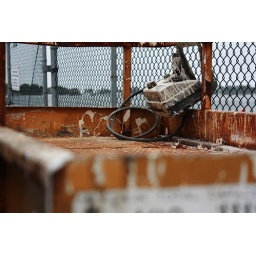
I liked to assume that's all white paint drips, but there are probably bird droppings camouflaged in there.